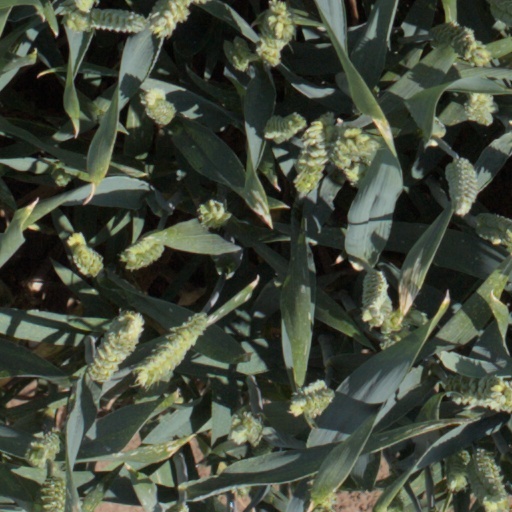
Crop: wheat